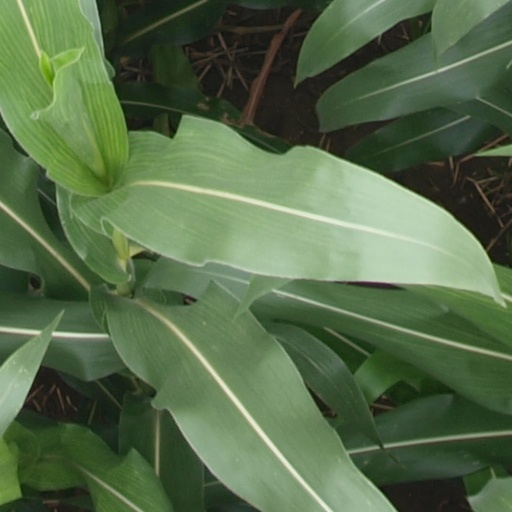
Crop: maize; corn